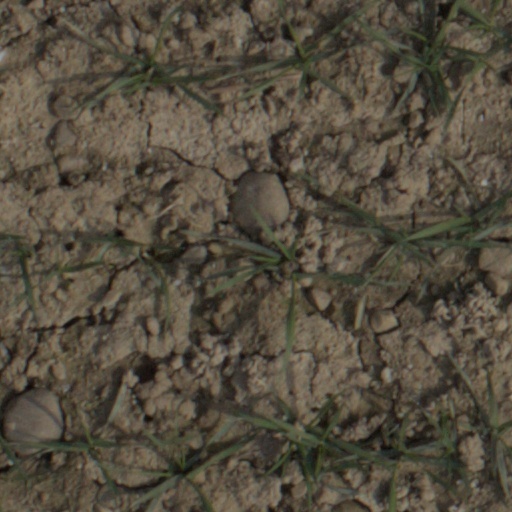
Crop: wheat